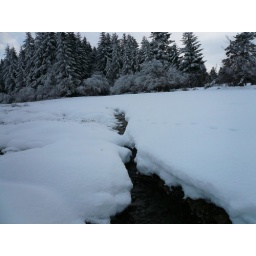
Walking around in the snow outside Freycenet in FranceThis was a small stream running through the field